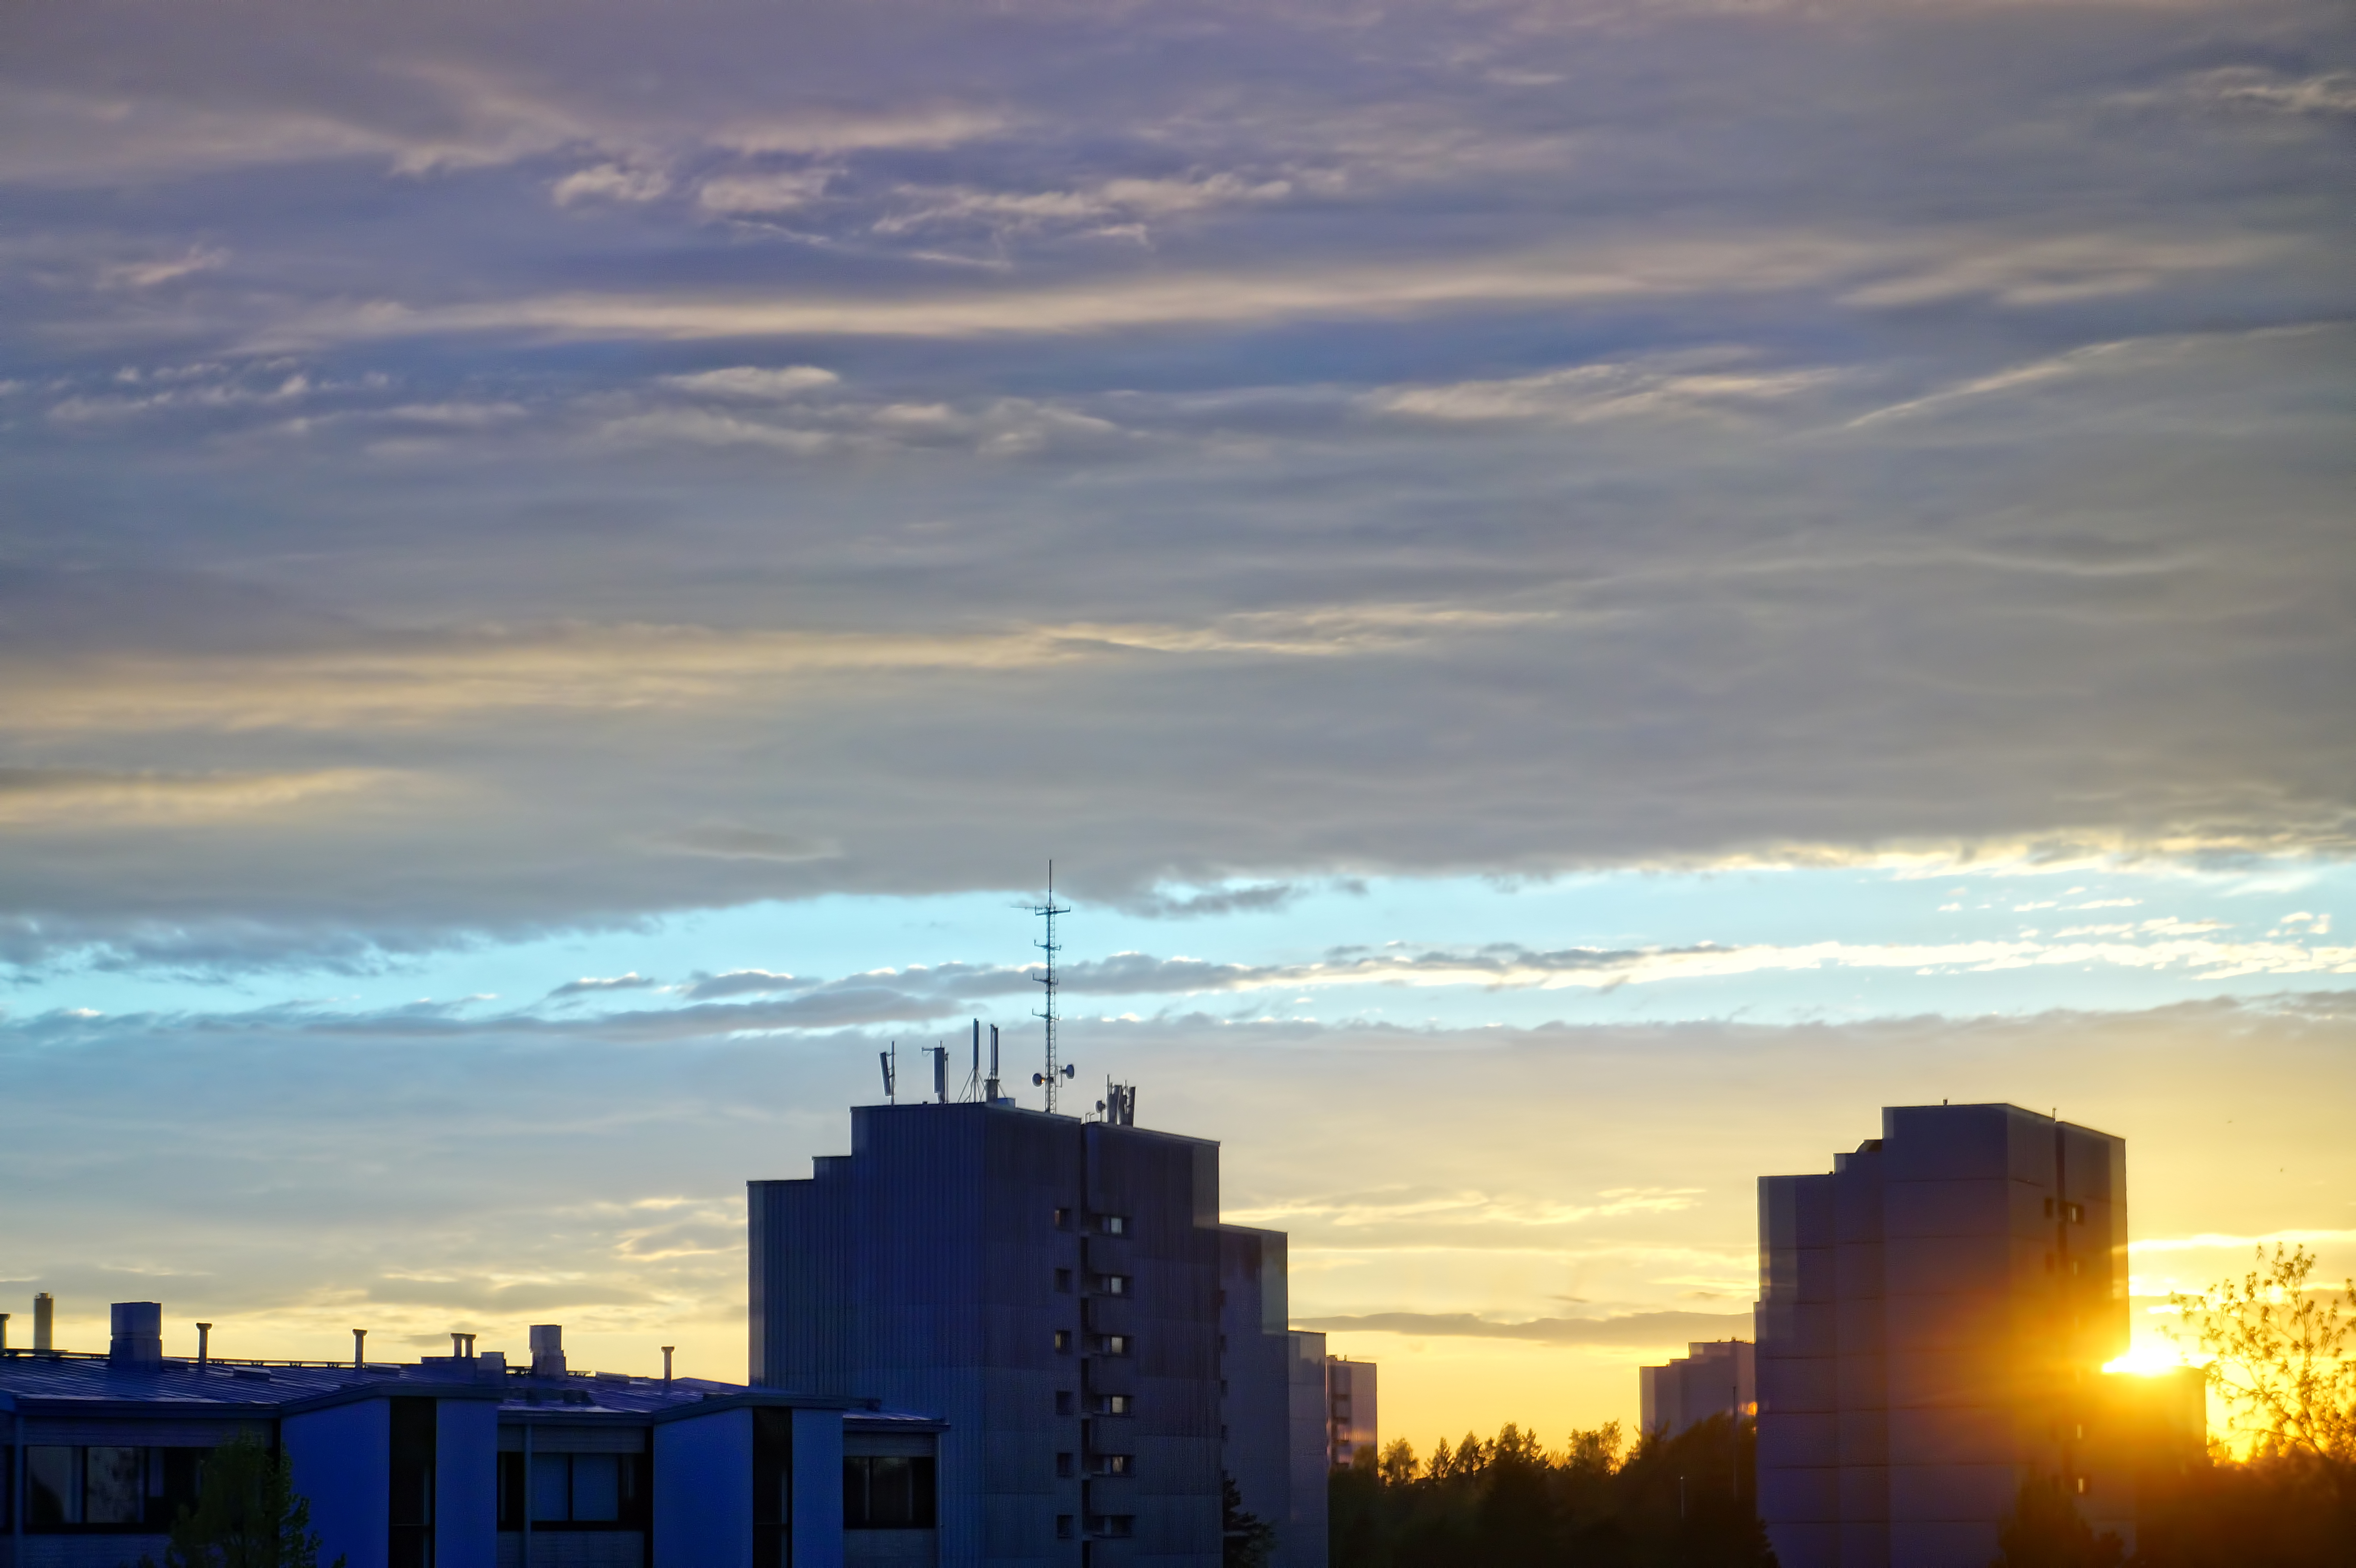
horizon, cloud, sky, sun, sunrise, sunset, skyline, sunlight, morning, window, dawn, city, atmosphere, skyscraper, cityscape, dusk, evening, sony, finland, helsinki, suomi, alpha, 3000, ilce, pihlajamki, ilce3000, 3000k, ilce3000k, afterglow, human settlement, atmosphere of earth